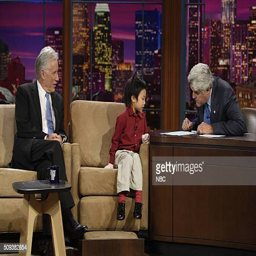
actor and pianist during an interview with comedian